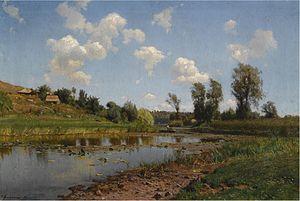
Le Tsar de l'Onde et Vassilissa la très-sage, est un conte populaire slave oriental et russe en particulier, dont il existe de nombreuses versions. Il fait l'objet des contes numérotés 219 à 226 dans l'édition russe de 1958 des Contes populaires russes d'Alexandre Afanassiev. Il relève en partie des rubriques AT 313 et AT 812 dans la classification Aarne-Thompson.